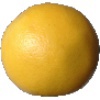
Label: white_grapefruit